Lancia Ro (bus)

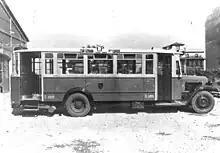
Lancia 3Ro

The bus had only one door with 32 seats. The successor of the bus is the Lancia Esagamma. The bus was used to transport people over long distances. The weight of the bus is 8 tonnes and had length of 7 meters.